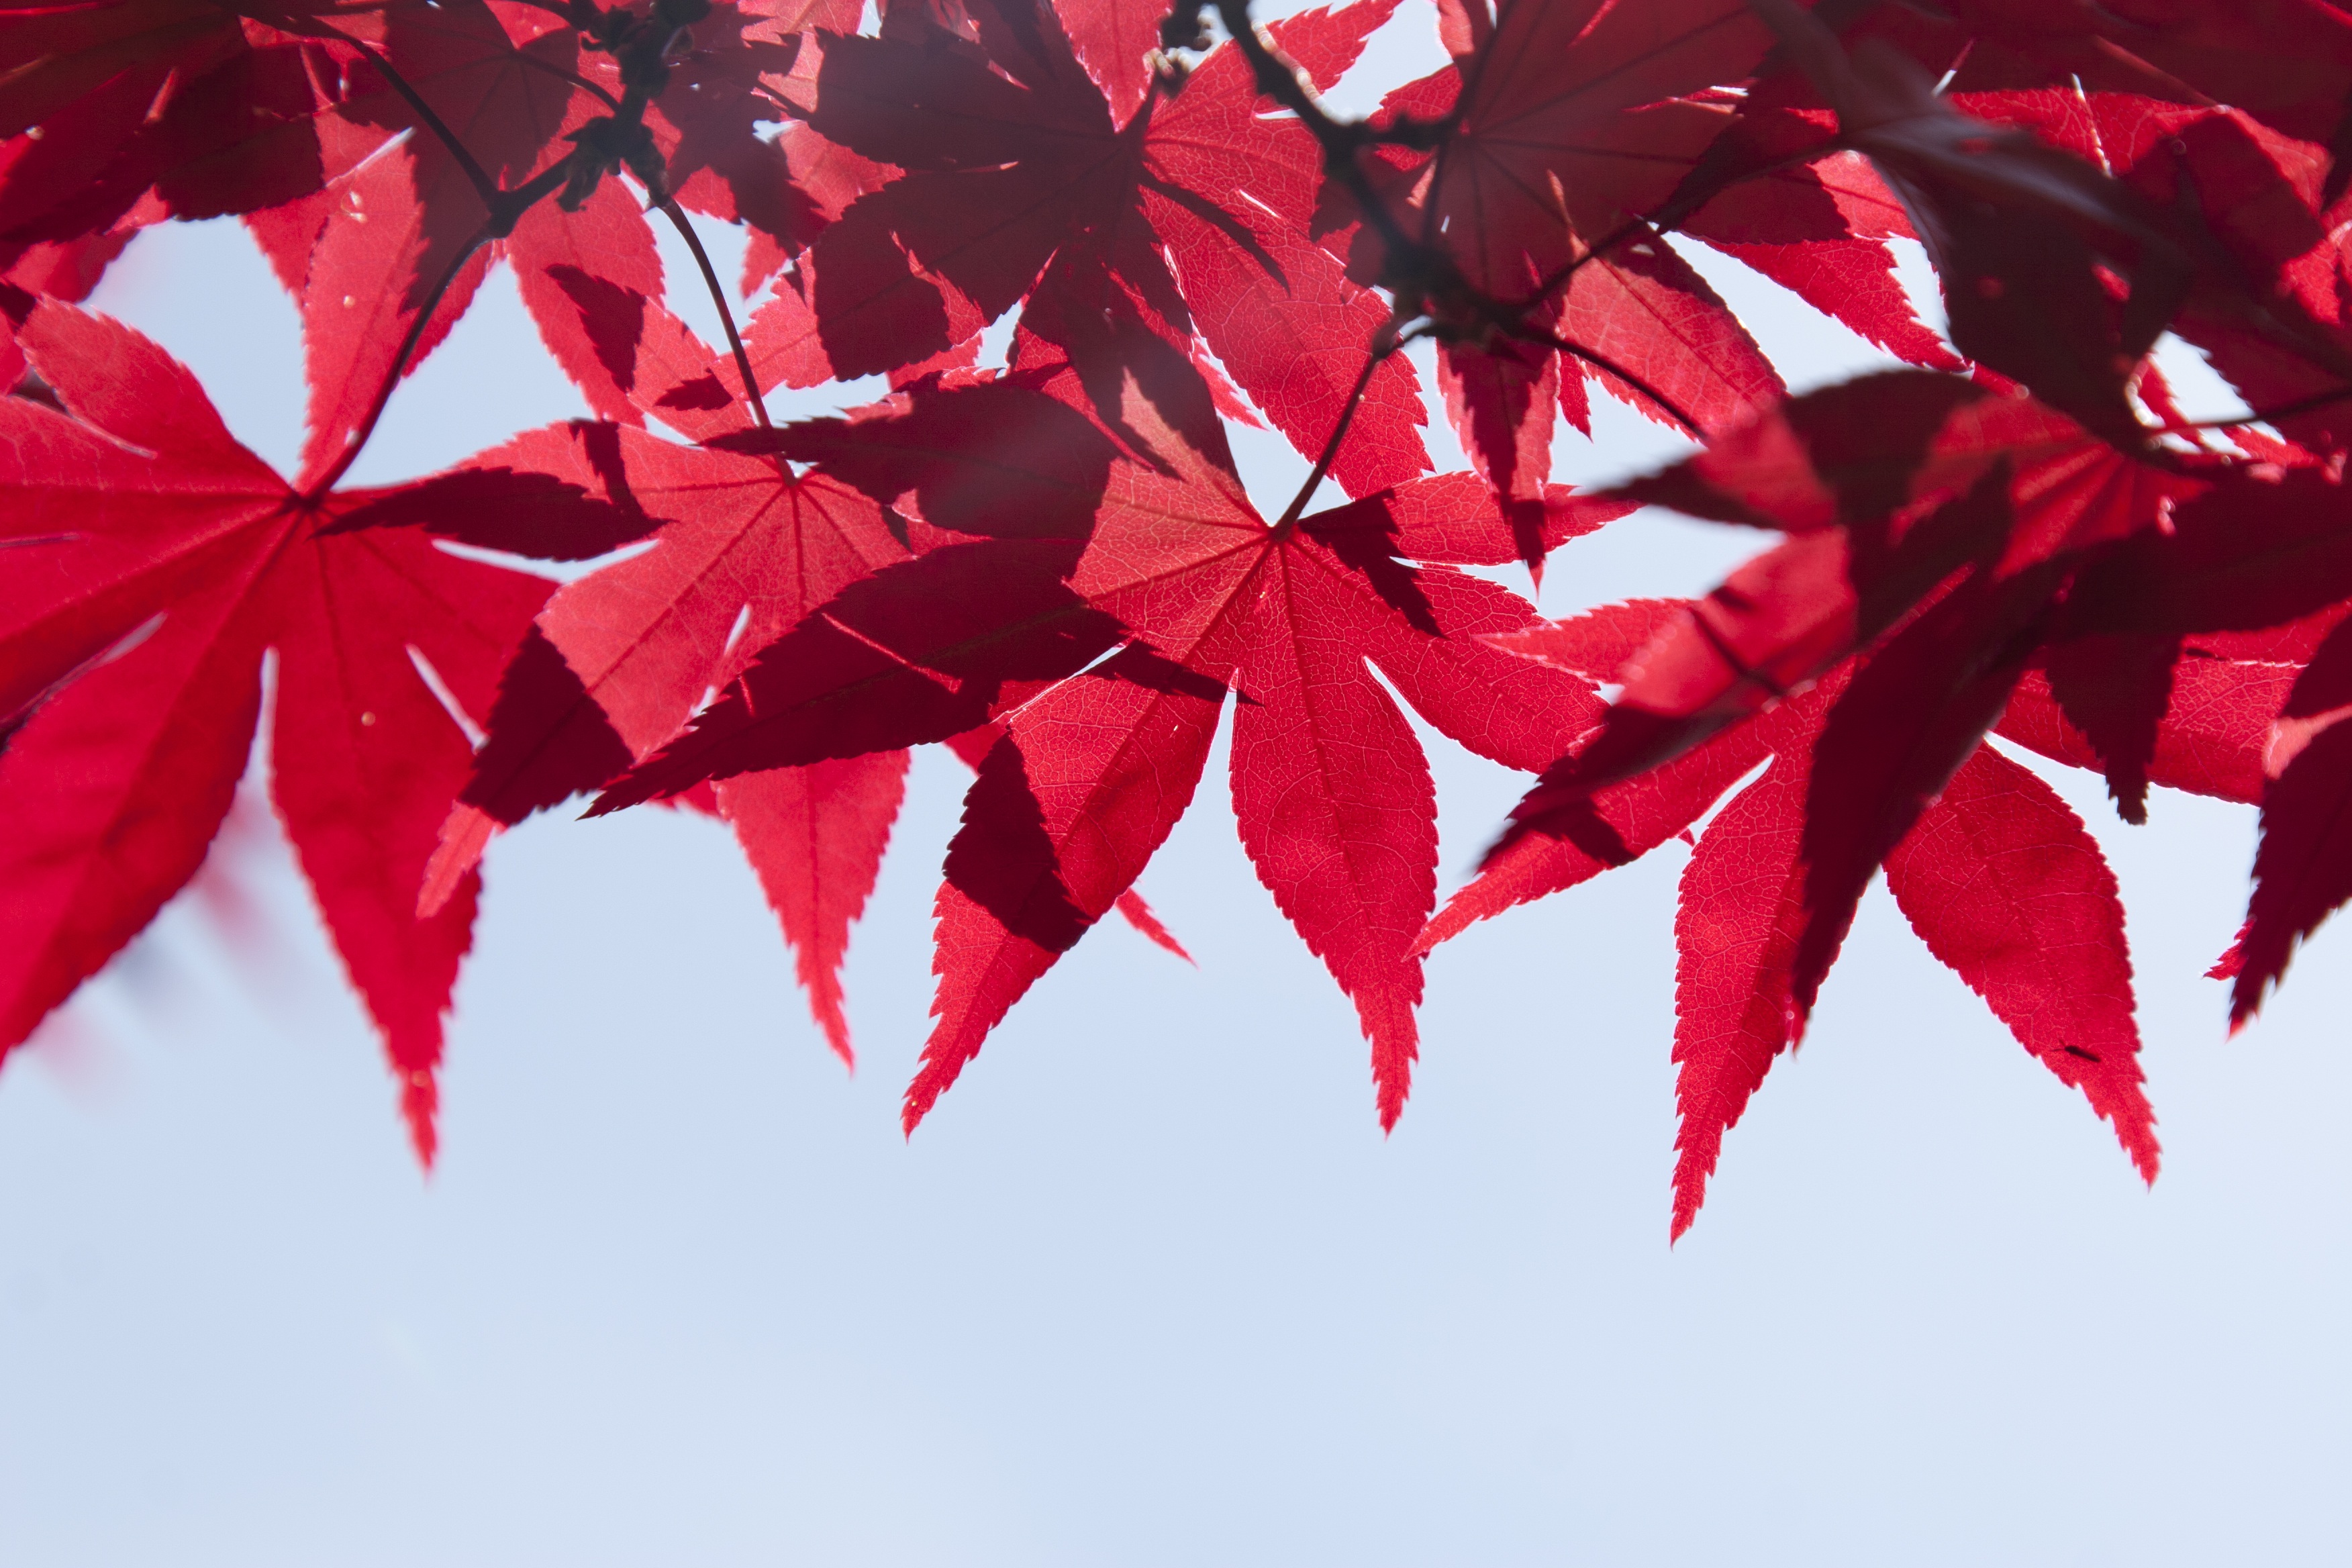
tree, branch, plant, leaf, flower, petal, summer, red, color, autumn, season, maple tree, maple leaf, leaves, flowering plant, woody plant, land plant